Lala Nisar

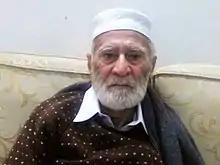
Lala Nisar Muhammad Khan Lala Nisar

Lala Nisar Muhammad Khan ( – 23 February 2016), also known as Lala Nisar, was a Pakistani politician, senator, member of parliament, and cabinet minister, who served railway minister during the Muhammad Khan Junejo's government, and later housing and works minister in 2008 while representing province Khyber Pakhtunkhwa of Pakistan.